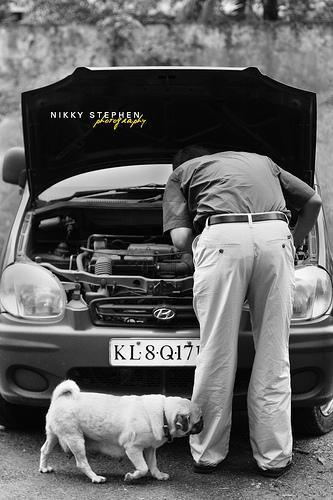
A man under the hood of a car while a dog is next to him.